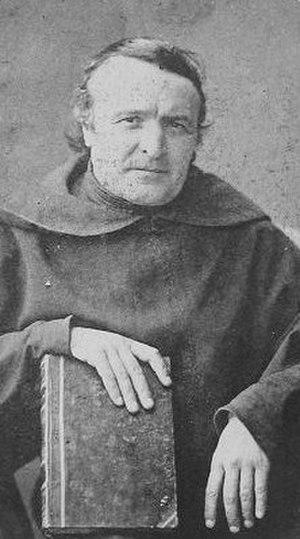
Emmanuel d'Alzon (1810-1880), prêtre français, fondateur et supérieur des Augustins de l’Assomption (Assomptionnistes)
Emmanuel Joseph Marie Maurice Daudé d'Alzon, né le 30 août 1810 dans l'hôtel de La Condamine au Vigan, et mort à Nîmes le 21 novembre 1880 est un prêtre catholique français, fondateur et premier supérieur général des Augustins de l’Assomption, ou Assomptionnistes.